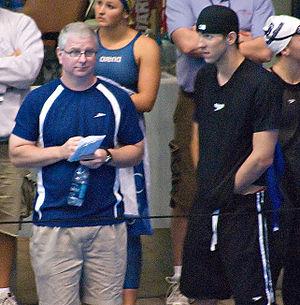
Michael Phelps et son entraîneur Bob Bowman, aux championnats des États-Unis, Indianapolis, 2009.
Michael Fred Phelps est un nageur américain spécialiste des épreuves de papillon, de nage libre et de quatre nages. Il est le sportif le plus titré et le plus médaillé de l'histoire des Jeux olympiques, avec 28 médailles dont 23 d'or remportées entre 2004 et 2016. Il est également le nageur le plus titré de l'histoire des championnats du monde de natation en grand bassin, avec 26 médailles d'or remportées entre 2001 et 2011.
Bob Bowman, né en 1964, est un entraîneur américain de natation.